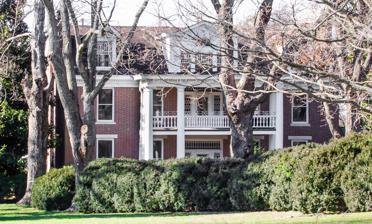
Building: Homestead Manor
Country: United States of America
Year built: 1809
Historic house in Tennessee, United States United States historic place Homestead Manor U.S. National Register of Historic Places Homestead Manor Show map of Tennessee Show map of the United States Location N of Thompson Station on U.S. 31, Thompson's Station, Tennessee Coordinates 35°48′23″N 86°54′9″W / 35.80639°N 86.90250°W / 35.80639; -86.90250 Area 5 acres (2.0 ha) Built 1809, 1819 and 1863 Architect Giddens, Francis Architectural style Georgian NRHP reference No. 77001300 Added to NRHP April 29, 1977 Homestead Manor is a property in Thompson Station, Tennessee . Construction of the manor began in 1809 by Mr. and Mrs. Francis Giddens with a Revolutionary War Grant, and was completed in 1819. [1] [2] [3] Homestead Manor features Georgian architecture that can be traced back to Francis Giddens' appreciation for his heritage in Louisa County, Virginia. [4] Between 2015 and 2019, the property served as a restaurant. [5] Presently, it serves as both an event venue and a coffee shop. The coffee shop, known as "1819," pays tribute to the year when the manor's construction was finalized [6] There is a 50-acre conservation easement. References